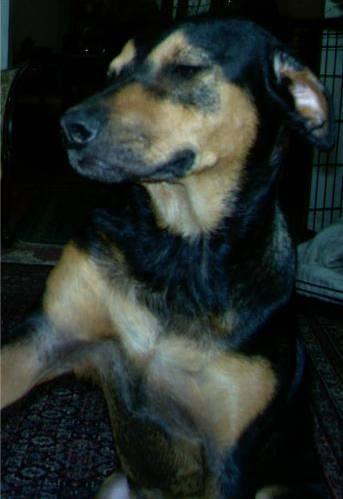
dog